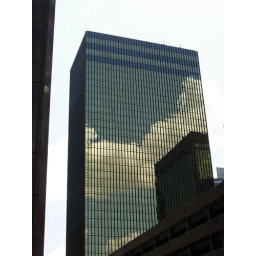
Clouds reflected in the glass &amp;amp; steel facade of Neuhaus &amp;amp; Taylor's Bryan Tower, Dallas, TX